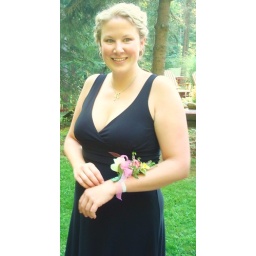
sexy girl in a black dress